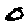
Label: 0